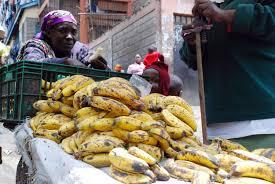
Haya ni ndizi kwenye soko kuu ambayo inaonekana, kuna muuzaji na mnunuzi wakiongea kwelekea kukubaliana kwa bei ya ndizi haya.